Balance wheel

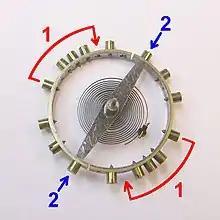
Bimetallic temperature-compensated balance wheel, from an early 1900s pocket watch. 17 mm dia. (1) Moving opposing pairs of weights closer to the ends of the arms increases temperature compensation. (2) Unscrewing pairs of weights near the spokes slows the oscillation rate. Adjusting a single weight changes the poise, or balance.

These early balance wheels were crude timekeepers because they lacked the other essential element: the balance spring. Early balance wheels were pushed in one direction by the escapement until the verge flag that was in contact with a tooth on the escape wheel slipped past the tip of the tooth ("escaped") and the action of the escapement reversed, pushing the wheel back the other way. In such an "inertial" wheel, the acceleration is proportional to the drive force. In a clock or watch without balance spring, the drive force provides both the force that accelerates the wheel and also the force that slows it down and reverses it. If the drive force is increased, both acceleration and deceleration are increased, this results in the wheel getting pushed back and forth faster. This made the timekeeping strongly dependent on the force applied by the escapement. In a watch the drive force provided by the mainspring, applied to the escapement through the timepiece's gear train, declined during the watch's running period as the mainspring unwound. Without some means of equalizing the drive force, the watch slowed down during the running period between windings as the spring lost force, causing it to lose time. This is why all pre-balance spring watches required fusees (or in a few cases stackfreeds) to equalize the force from the mainspring reaching the escapement, to achieve even minimal accuracy. Even with these devices, watches prior to the balance spring were very inaccurate.